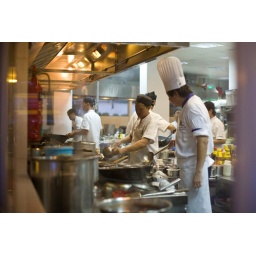
Chefs at work in the glass paneled kitchen